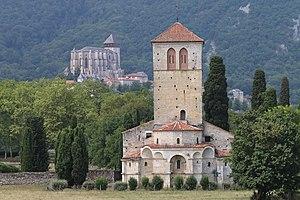
Basilique Saint-Just de Valcabrère This building is indexed in the Base Mérimée, a database of architectural heritage maintained by the French Ministry of Culture,